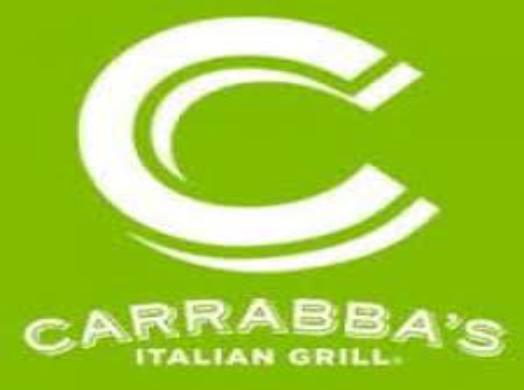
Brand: Carrabba's Italian Grill
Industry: Food